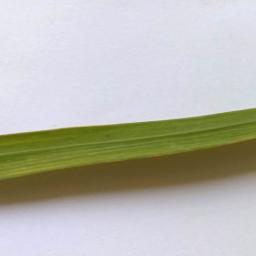
Label: Rice___Healthy